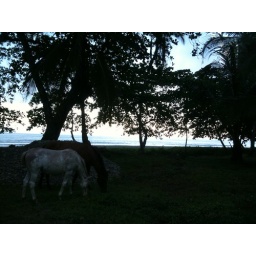
horses by the beach